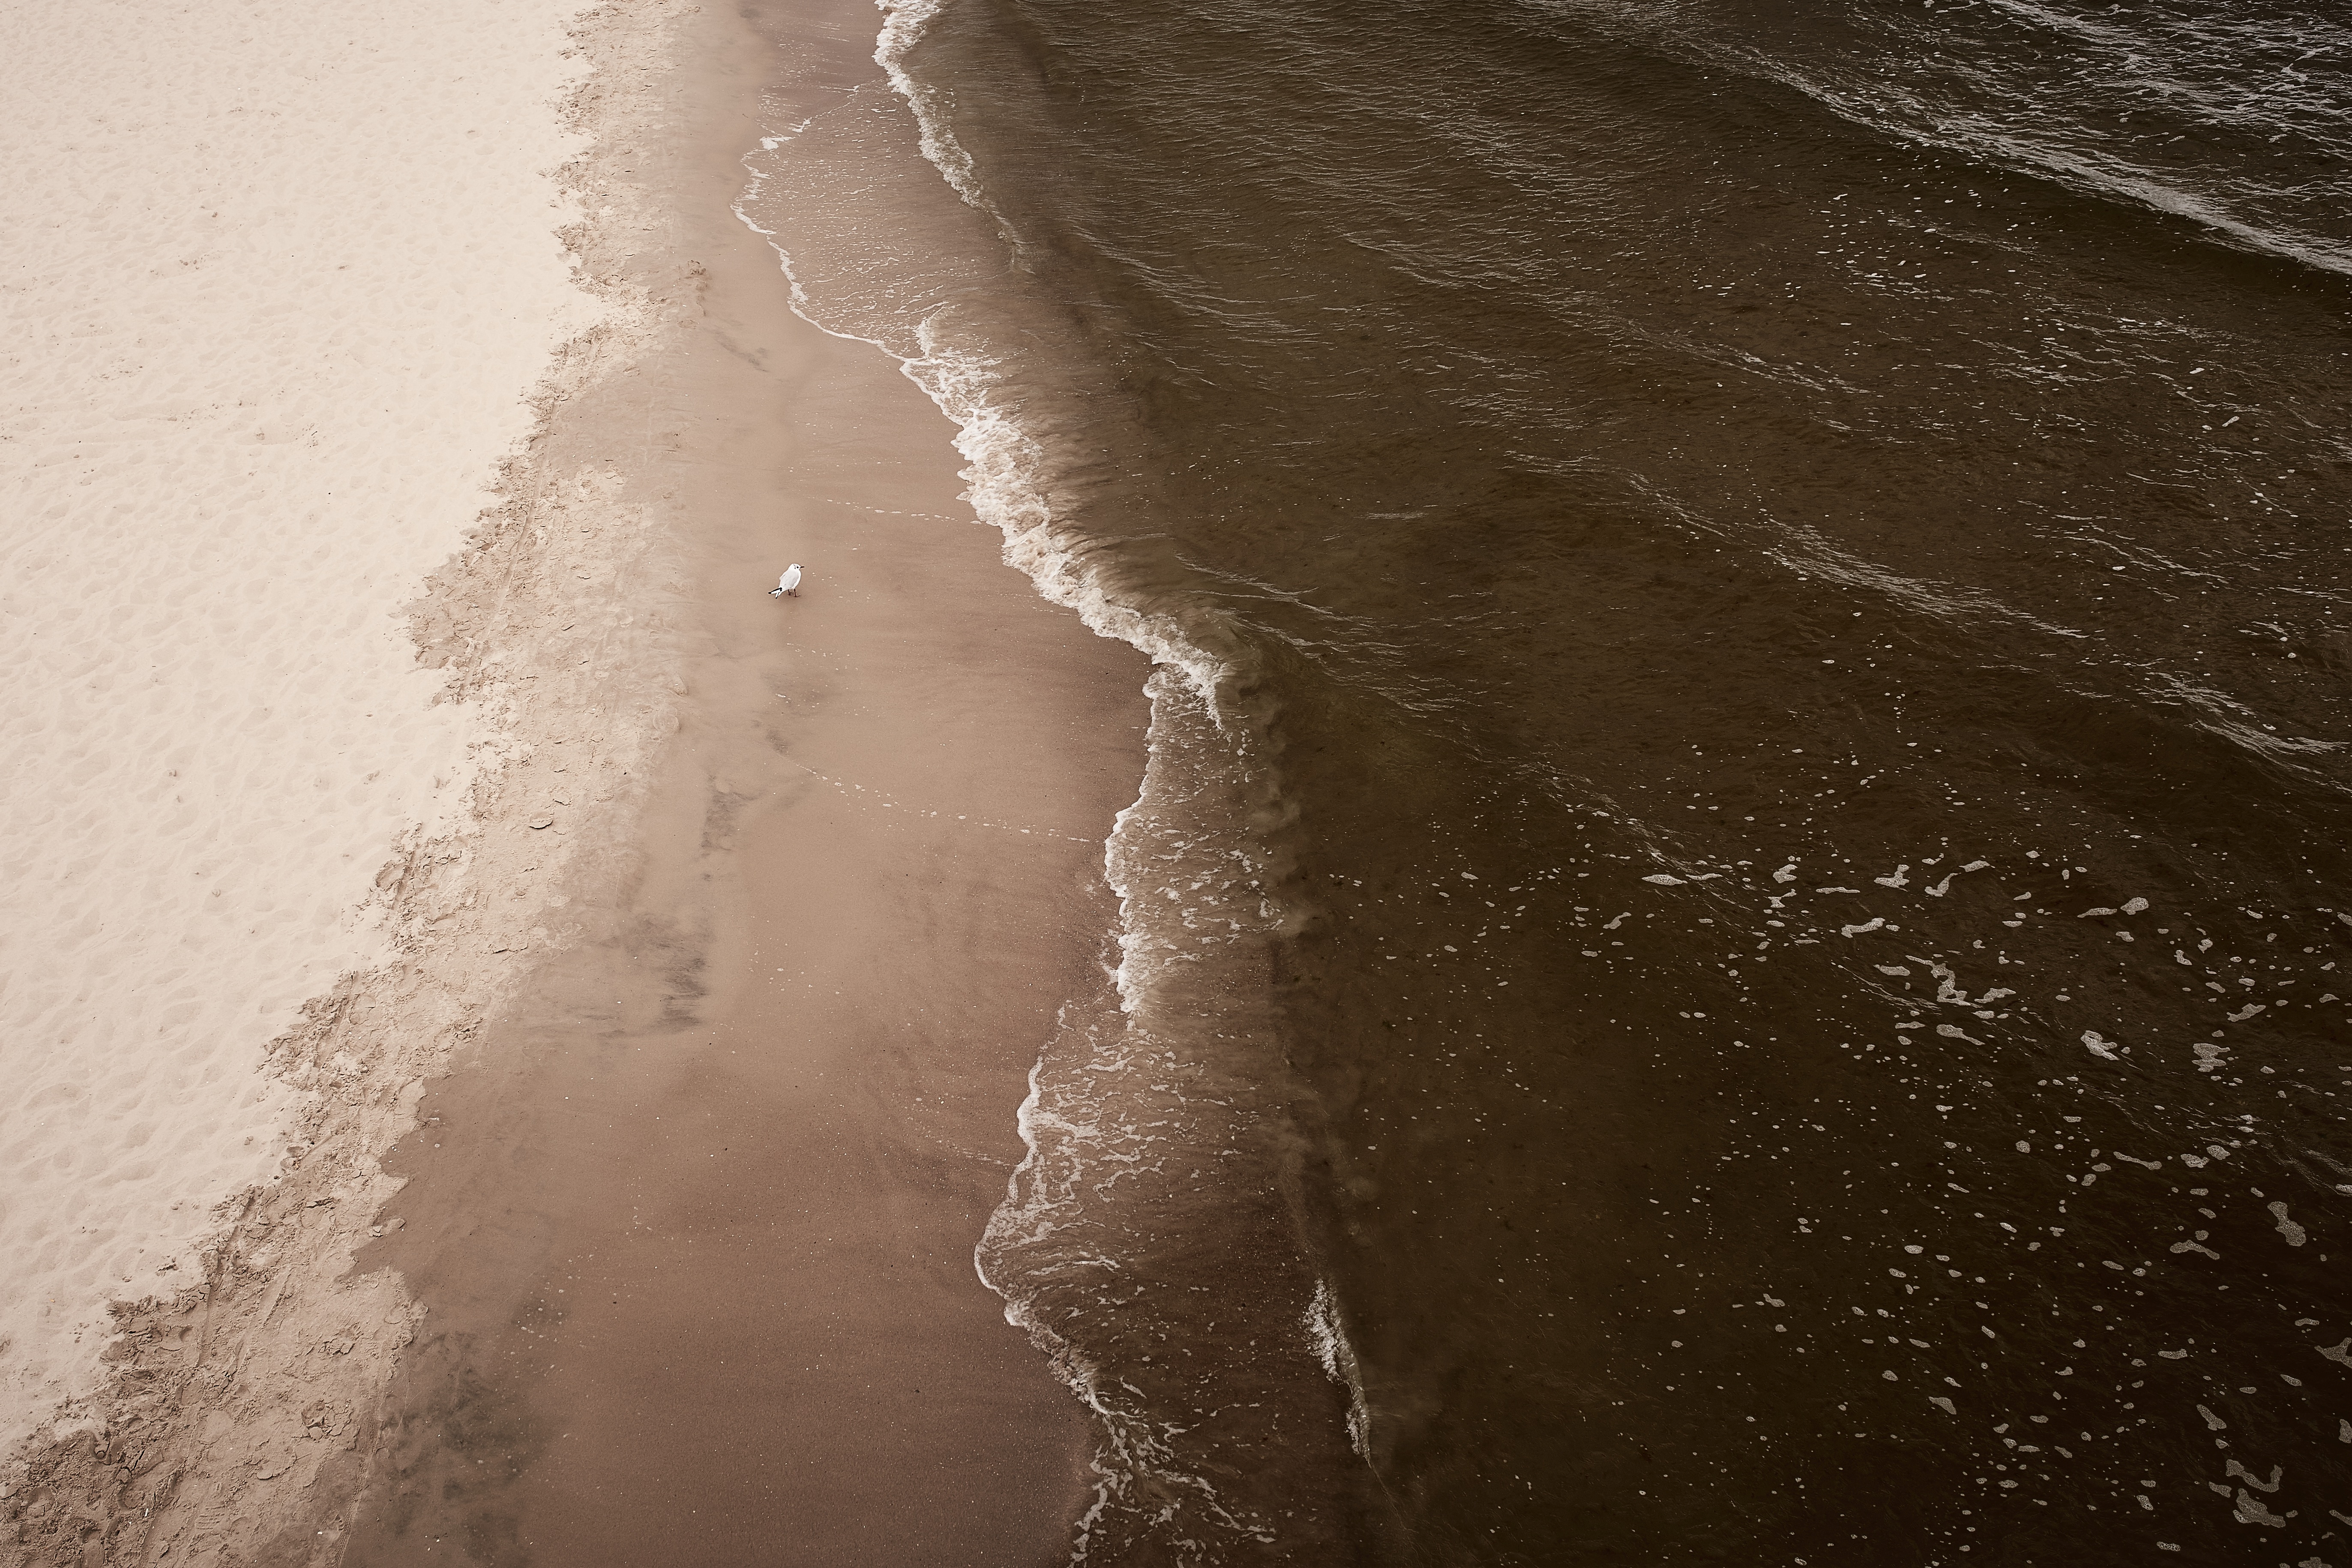
beach, sea, coast, water, sand, rock, ocean, light, sunlight, morning, shore, wave, ice, reflection, weather, material, freezing, atmospheric phenomenon, wind wave